Klaus Martin Ziegler

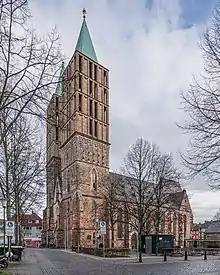
Martinskirche, Kassel

Klaus Martin Ziegler (23 February 1929 – 22 September 1993) was a German choral conductor, organist and Protestant church musician.